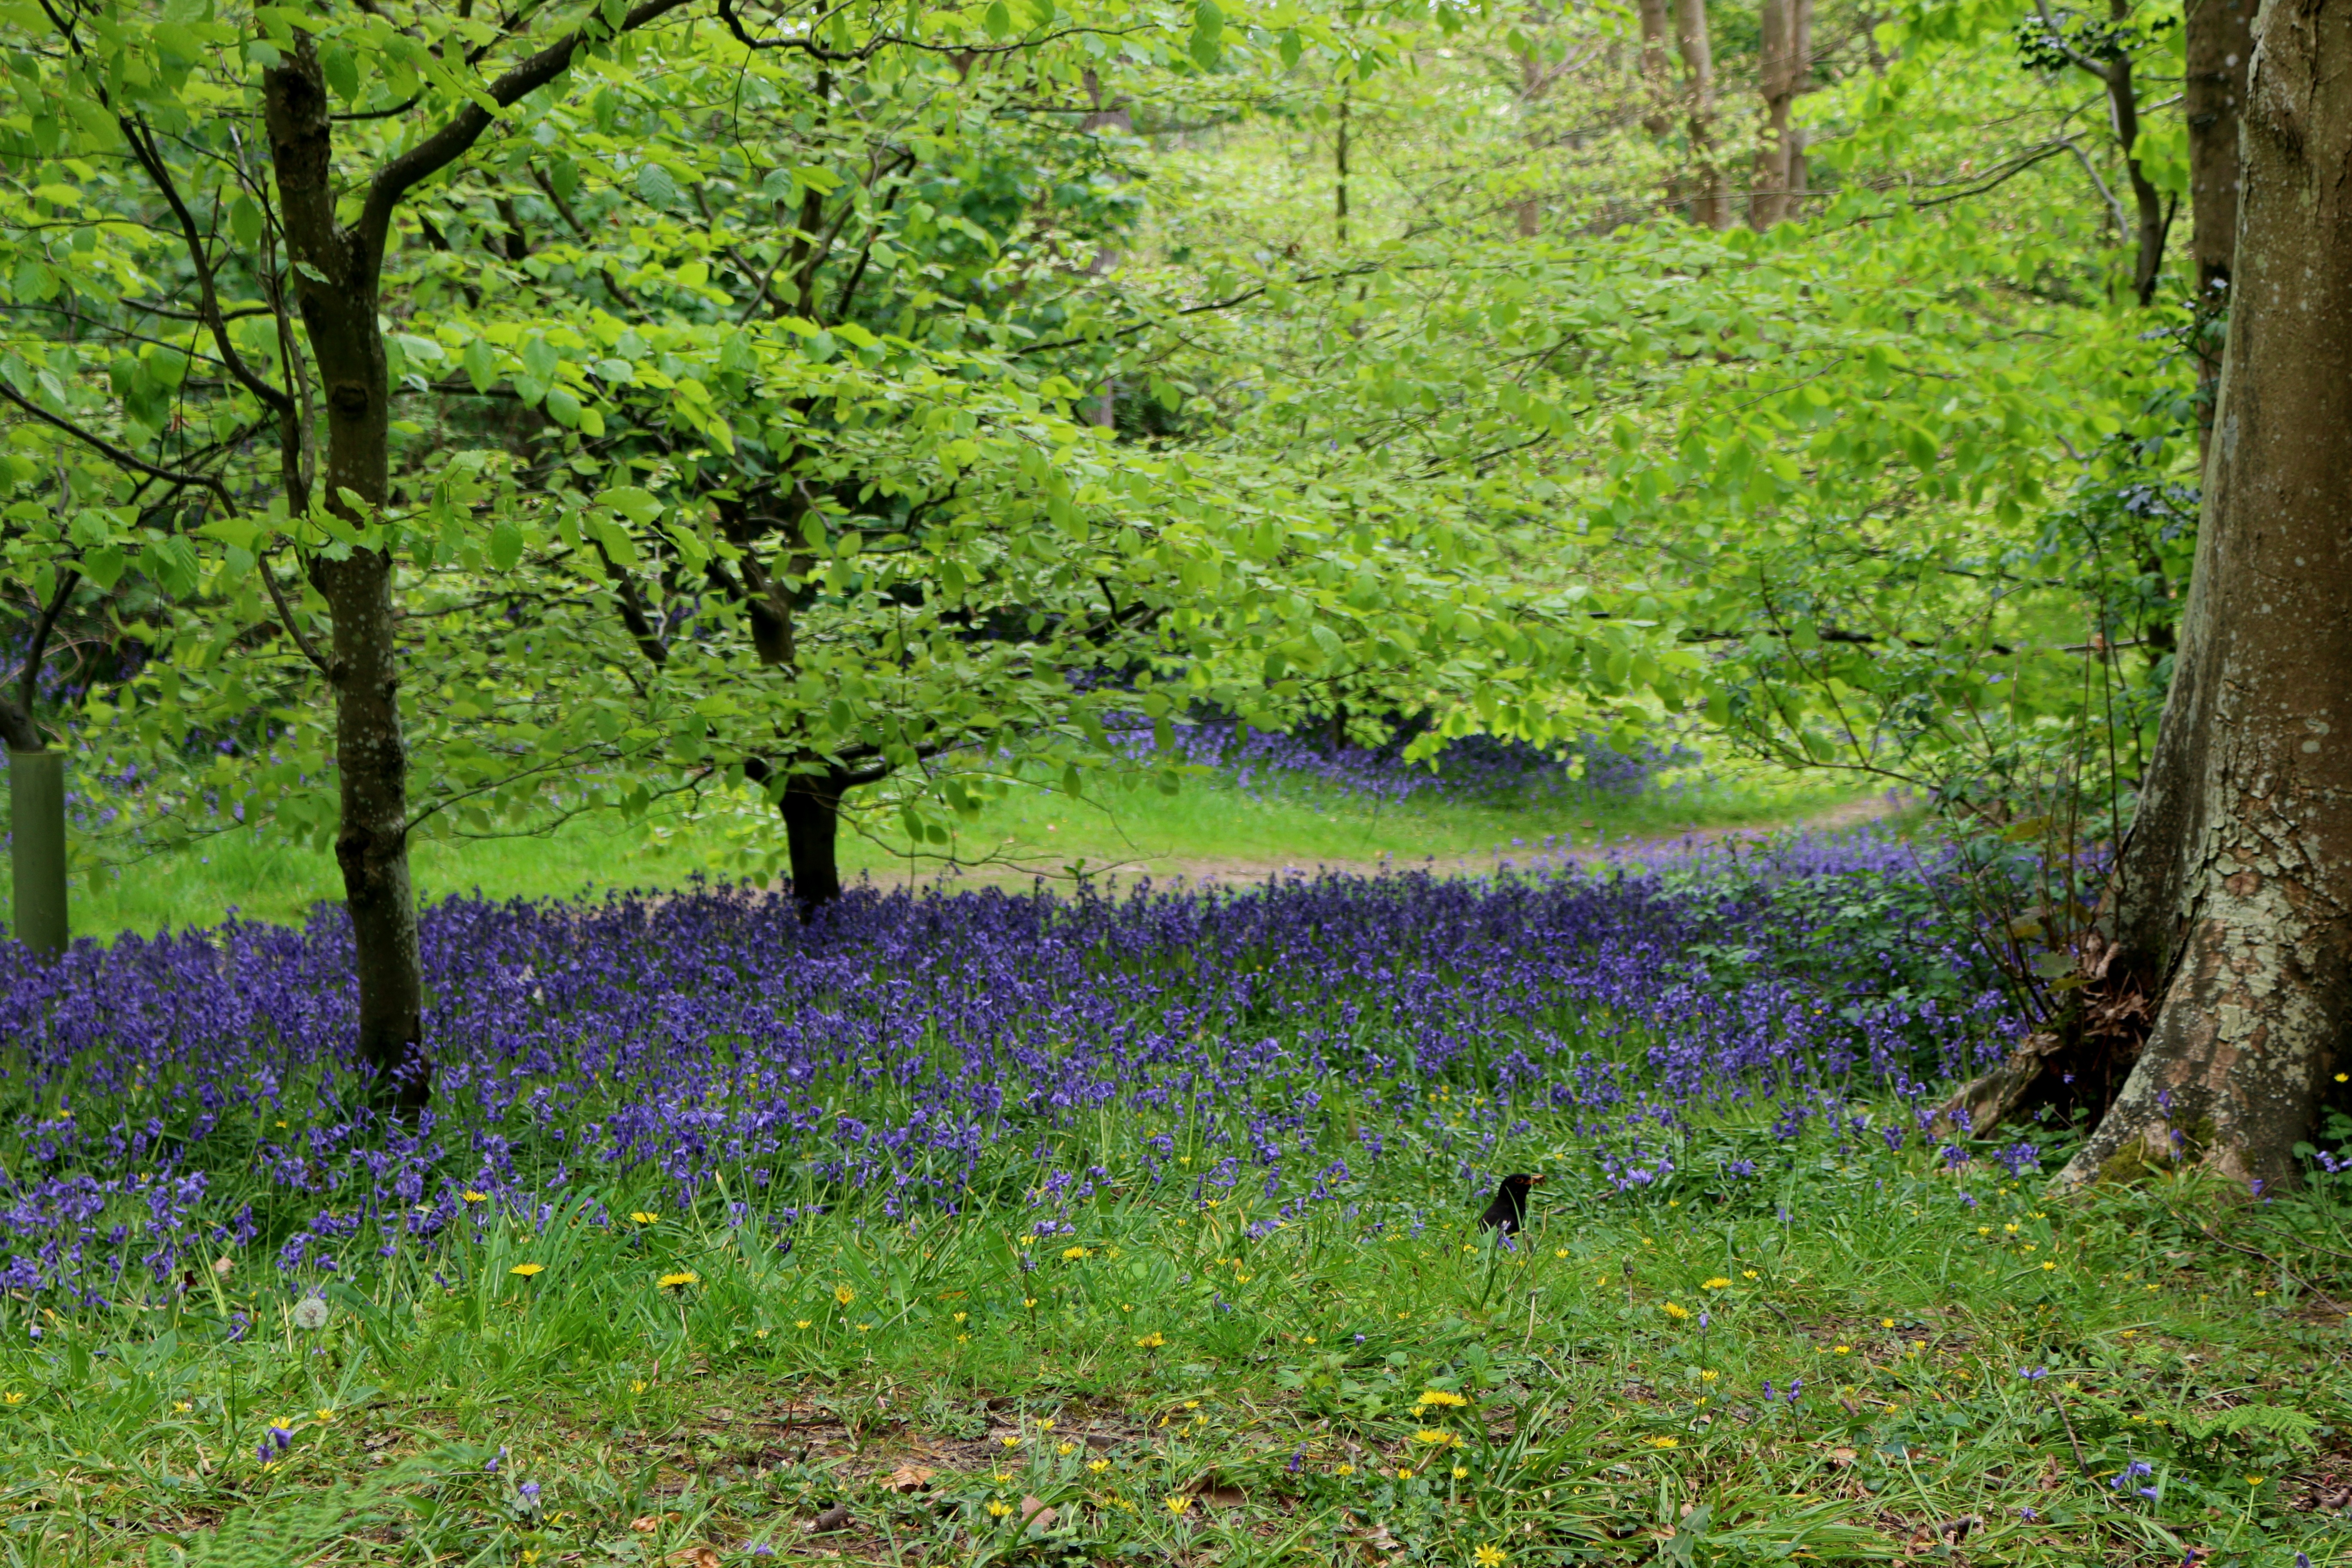
tree, nature, forest, wilderness, plant, meadow, leaf, flower, purple, spring, green, autumn, botany, blue, flora, wildflower, vegetation, shrub, wetland, woodland, habitat, ecosystem, bluebells, nature reserve, flowering plant, natural environment, woody plant, land plant